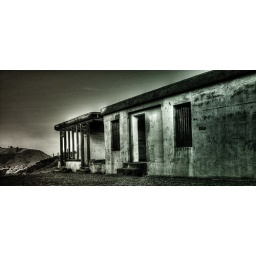
a battery near the golden gate bridge